Qingdao Jiaodong International Airport

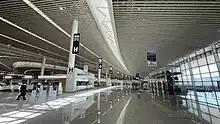
Departures hall

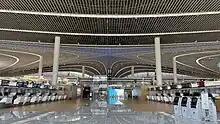
Check-in area

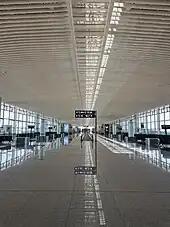
Departures concourse

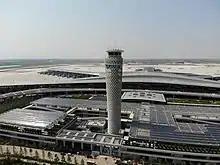
Airport control tower

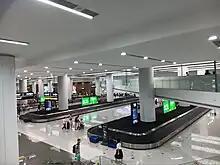
Baggage claim area

The airport has two runways, both long. The runways are able to handle extremely large aircraft, such as the Airbus A380. It has a single terminal building. The terminal is designed in a starfish shape, with 5 airside concourses jutting out of it. The roof of the terminal is made out of thick stainless steel, and spans .